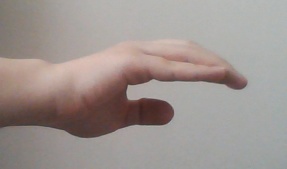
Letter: jeem